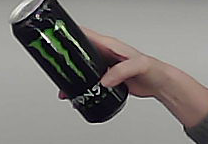
Product: monster_energydrink